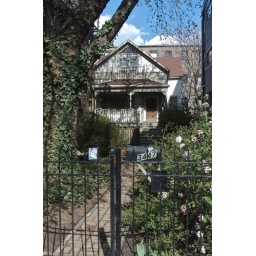
A little bed and breakfest on Halsted street in chicago.